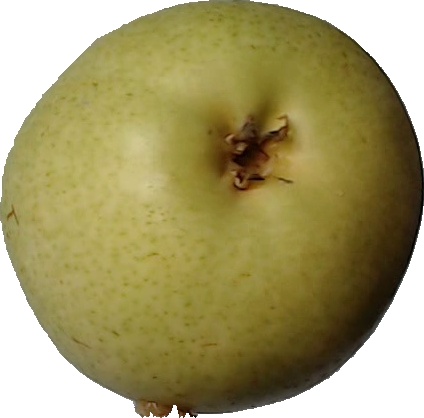
Label: pear_1